Frank Marchant

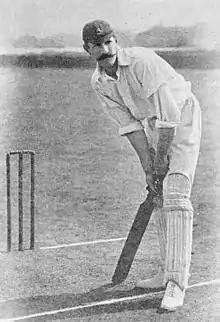
Marchant in 1896

Francis Marchant (22 May 1864 – 13 April 1946), known as Frank Marchant, was an English amateur cricketer. He was a right-handed batsman, an occasional wicket-keeper and the captain of Kent County Cricket Club from 1890 to 1897.